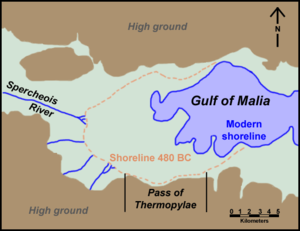
La bataille des Thermopyles, l'un des plus célèbres faits d'armes de l'histoire antique, oppose une alliance des cités grecques à l'Empire achéménide en août ou septembre 480 av. J.-C. L'armée grecque, environ 7 000 hoplites, tente de retenir l'armée perse de Xerxès Iᵉʳ, laquelle compte, selon les estimations modernes, entre 70 000 et 300 000 soldats à l'entrée du défilé des Thermopyles qui commande l'accès à la Grèce centrale, le long de la mer Égée.